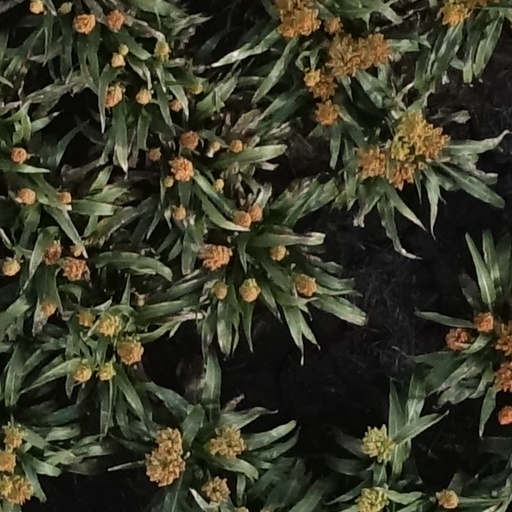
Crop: sorghum